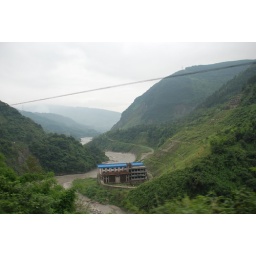
Kangding is located higher altitude. The bus basically go round and round the mountain that separate by the fast moving river.